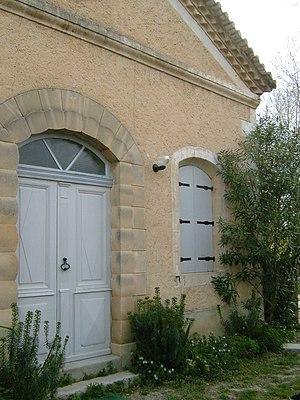
Congénies est une commune française située dans le département du Gard, en région Occitanie.
La Société religieuse des Amis est un mouvement religieux fondé en Angleterre au XVIIᵉ siècle par des dissidents de l'Église anglicane. Les membres de ce mouvement sont communément connus sous le nom de quakers mais ils se nomment entre eux « Amis » et « Amies ». Le mouvement est souvent nommé simplement Société des Amis et le surnom de « quaker » apparaît le plus souvent dans la dénomination officielle, sous la forme Société religieuse des Amis. Les historiens s'accordent à désigner George Fox comme le principal fondateur ou le plus important meneur des débuts du mouvement.
Congénies est une commune française située dans le département du Gard, dans la région naturelle de la Vaunage. Elle est composée de plusieurs collines de garrigues surplombant le village d'une soixantaine de mètres et d'une longue plaine étroite particulièrement fertile. La situation géographique de Congénies en a fait un lieu de passage et d'établissement humain depuis la préhistoire. En particulier l'axe de communication est-ouest reliant Nîmes à Sommières et à Lodève, qui passait au sud du village, est une voie de circulation préromaine dont l'origine se perd dans la nuit des temps. Par cette route, Sommières est à 7 km à l'est et Nîmes à 20 km à l'ouest. Mais Congénies était aussi accessible par l'ancien chemin venant du nord, dite ancienne route d'Alès et ouverte à la communication venant du littoral ou en tous cas du sud. L'histoire de la commune en est d'autant plus riche.